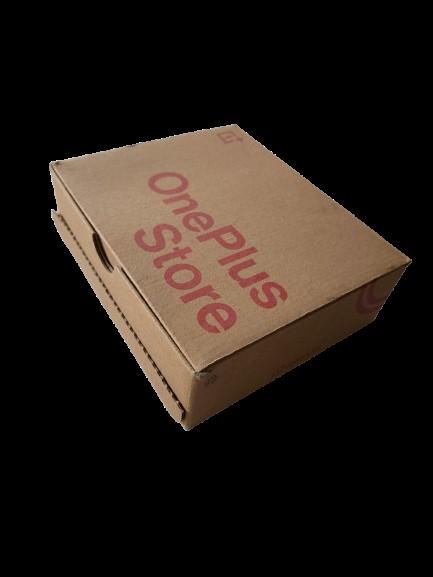
Waste category: cardboard